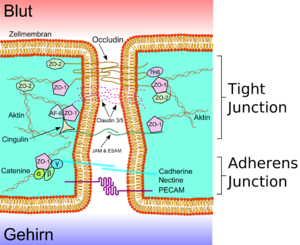
La barrière hémato-encéphalique, ou hémo-encéphalique, ou hémato-méningée est une barrière physiologique présente dans le cerveau chez tous les tétrapodes, entre la circulation sanguine et le système nerveux central. Elle sert à réguler le milieu dans le cerveau, en le séparant du sang. Les cellules endothéliales, qui sont reliées entre elles par des jonctions serrées et qui tapissent les capillaires du côté du flux sanguin, sont les composants essentiels de cette barrière.
Le rôle de la barrière hémato-encéphalique est d'isoler le cerveau des substances indésirables qui peuvent se trouver dans la circulation sanguine, tout en permettant le passage de nutriments indispensables au fonctionnement du cerveau, ainsi que l'évacuation des déchets produits par ce fonctionnement. Par conséquent, une attention toute particulière est portée, dans l'anatomie de la barrière hémato-encéphalique, aux éléments constitutifs de l'étanchéité entre le capillaire et l'espace cérébral, ainsi qu'aux éléments susceptibles de transport actif ou passif des matières entre ces deux espaces.